Stanley Park, Blackpool

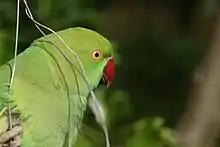
Rose-ringed Parakeet

Mawson proposed a war memorial for the park which led to a competition by the Blackpool Corporation offering a prize of 100 guineas. The winning design was from Lionel Budden of a tall clock tower. The name was given as dedication to the first mayor of Blackpool, Dr William Cocker. Built in ashlar, each side faces almost exactly north, east, south and west with the door on the northern side